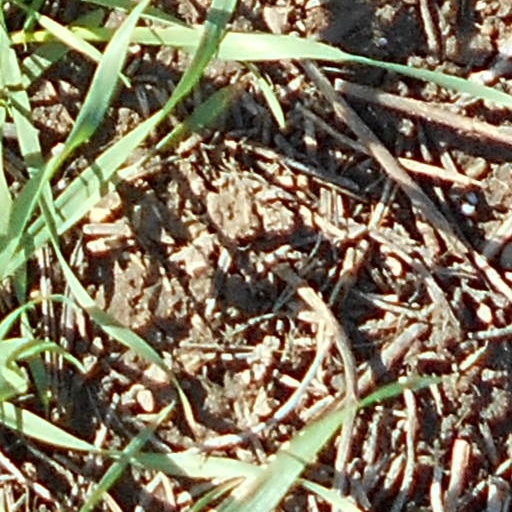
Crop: wheat